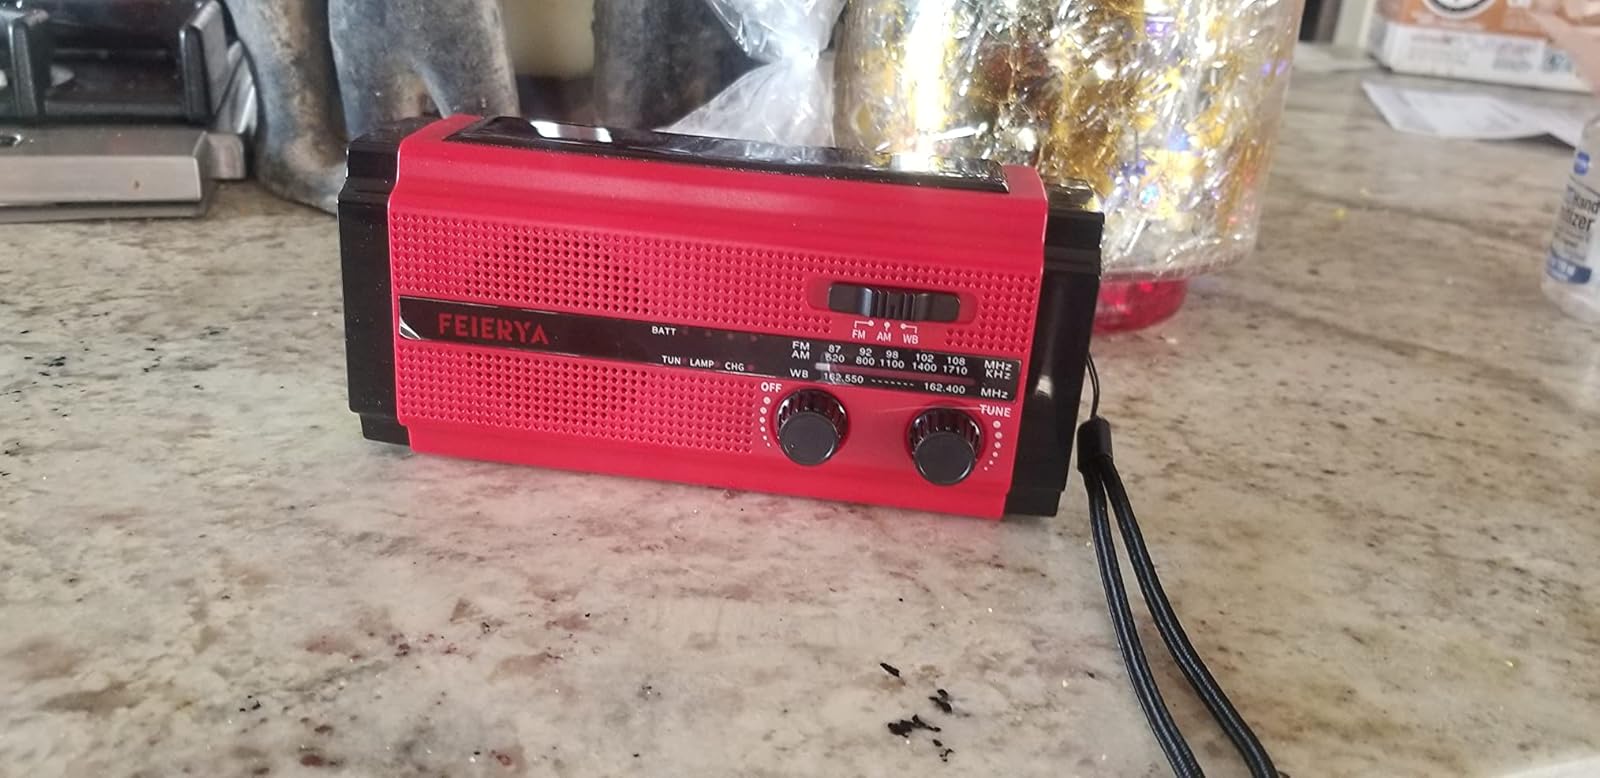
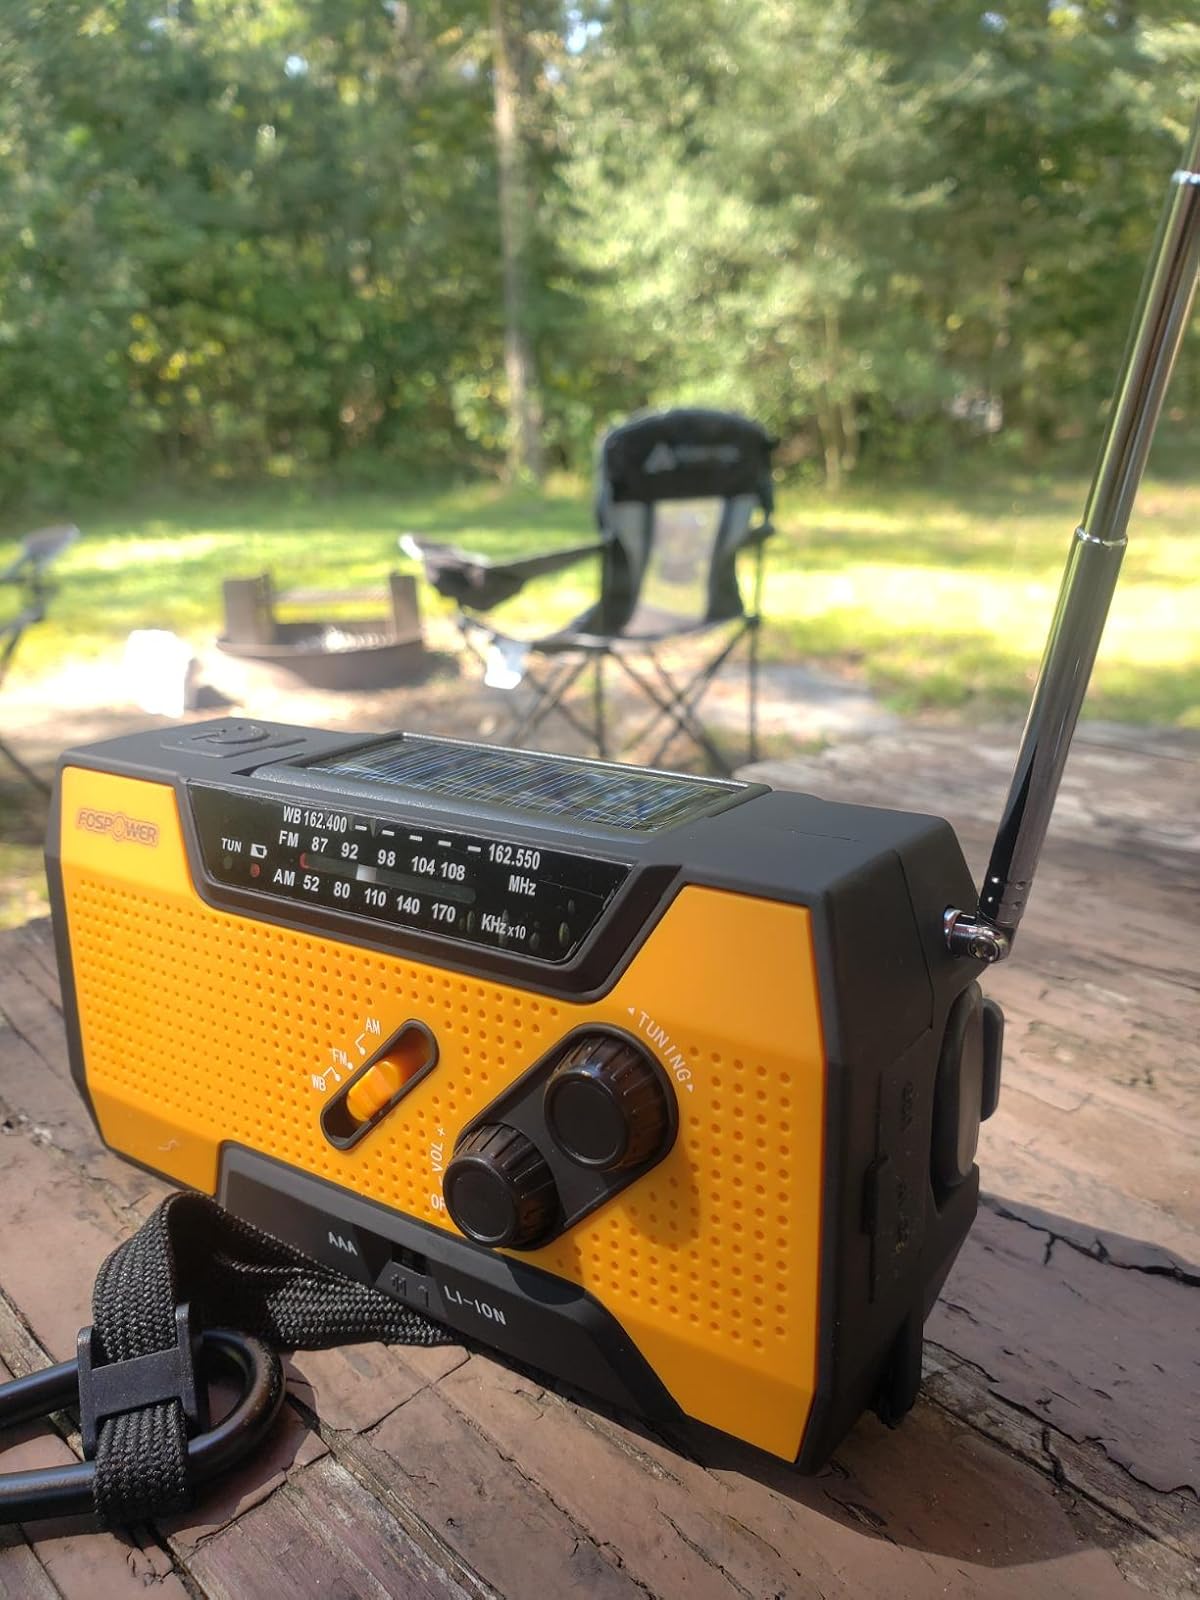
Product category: radio
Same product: no